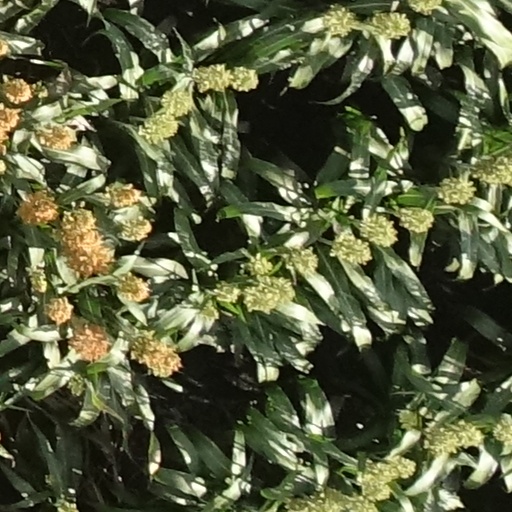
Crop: sorghum